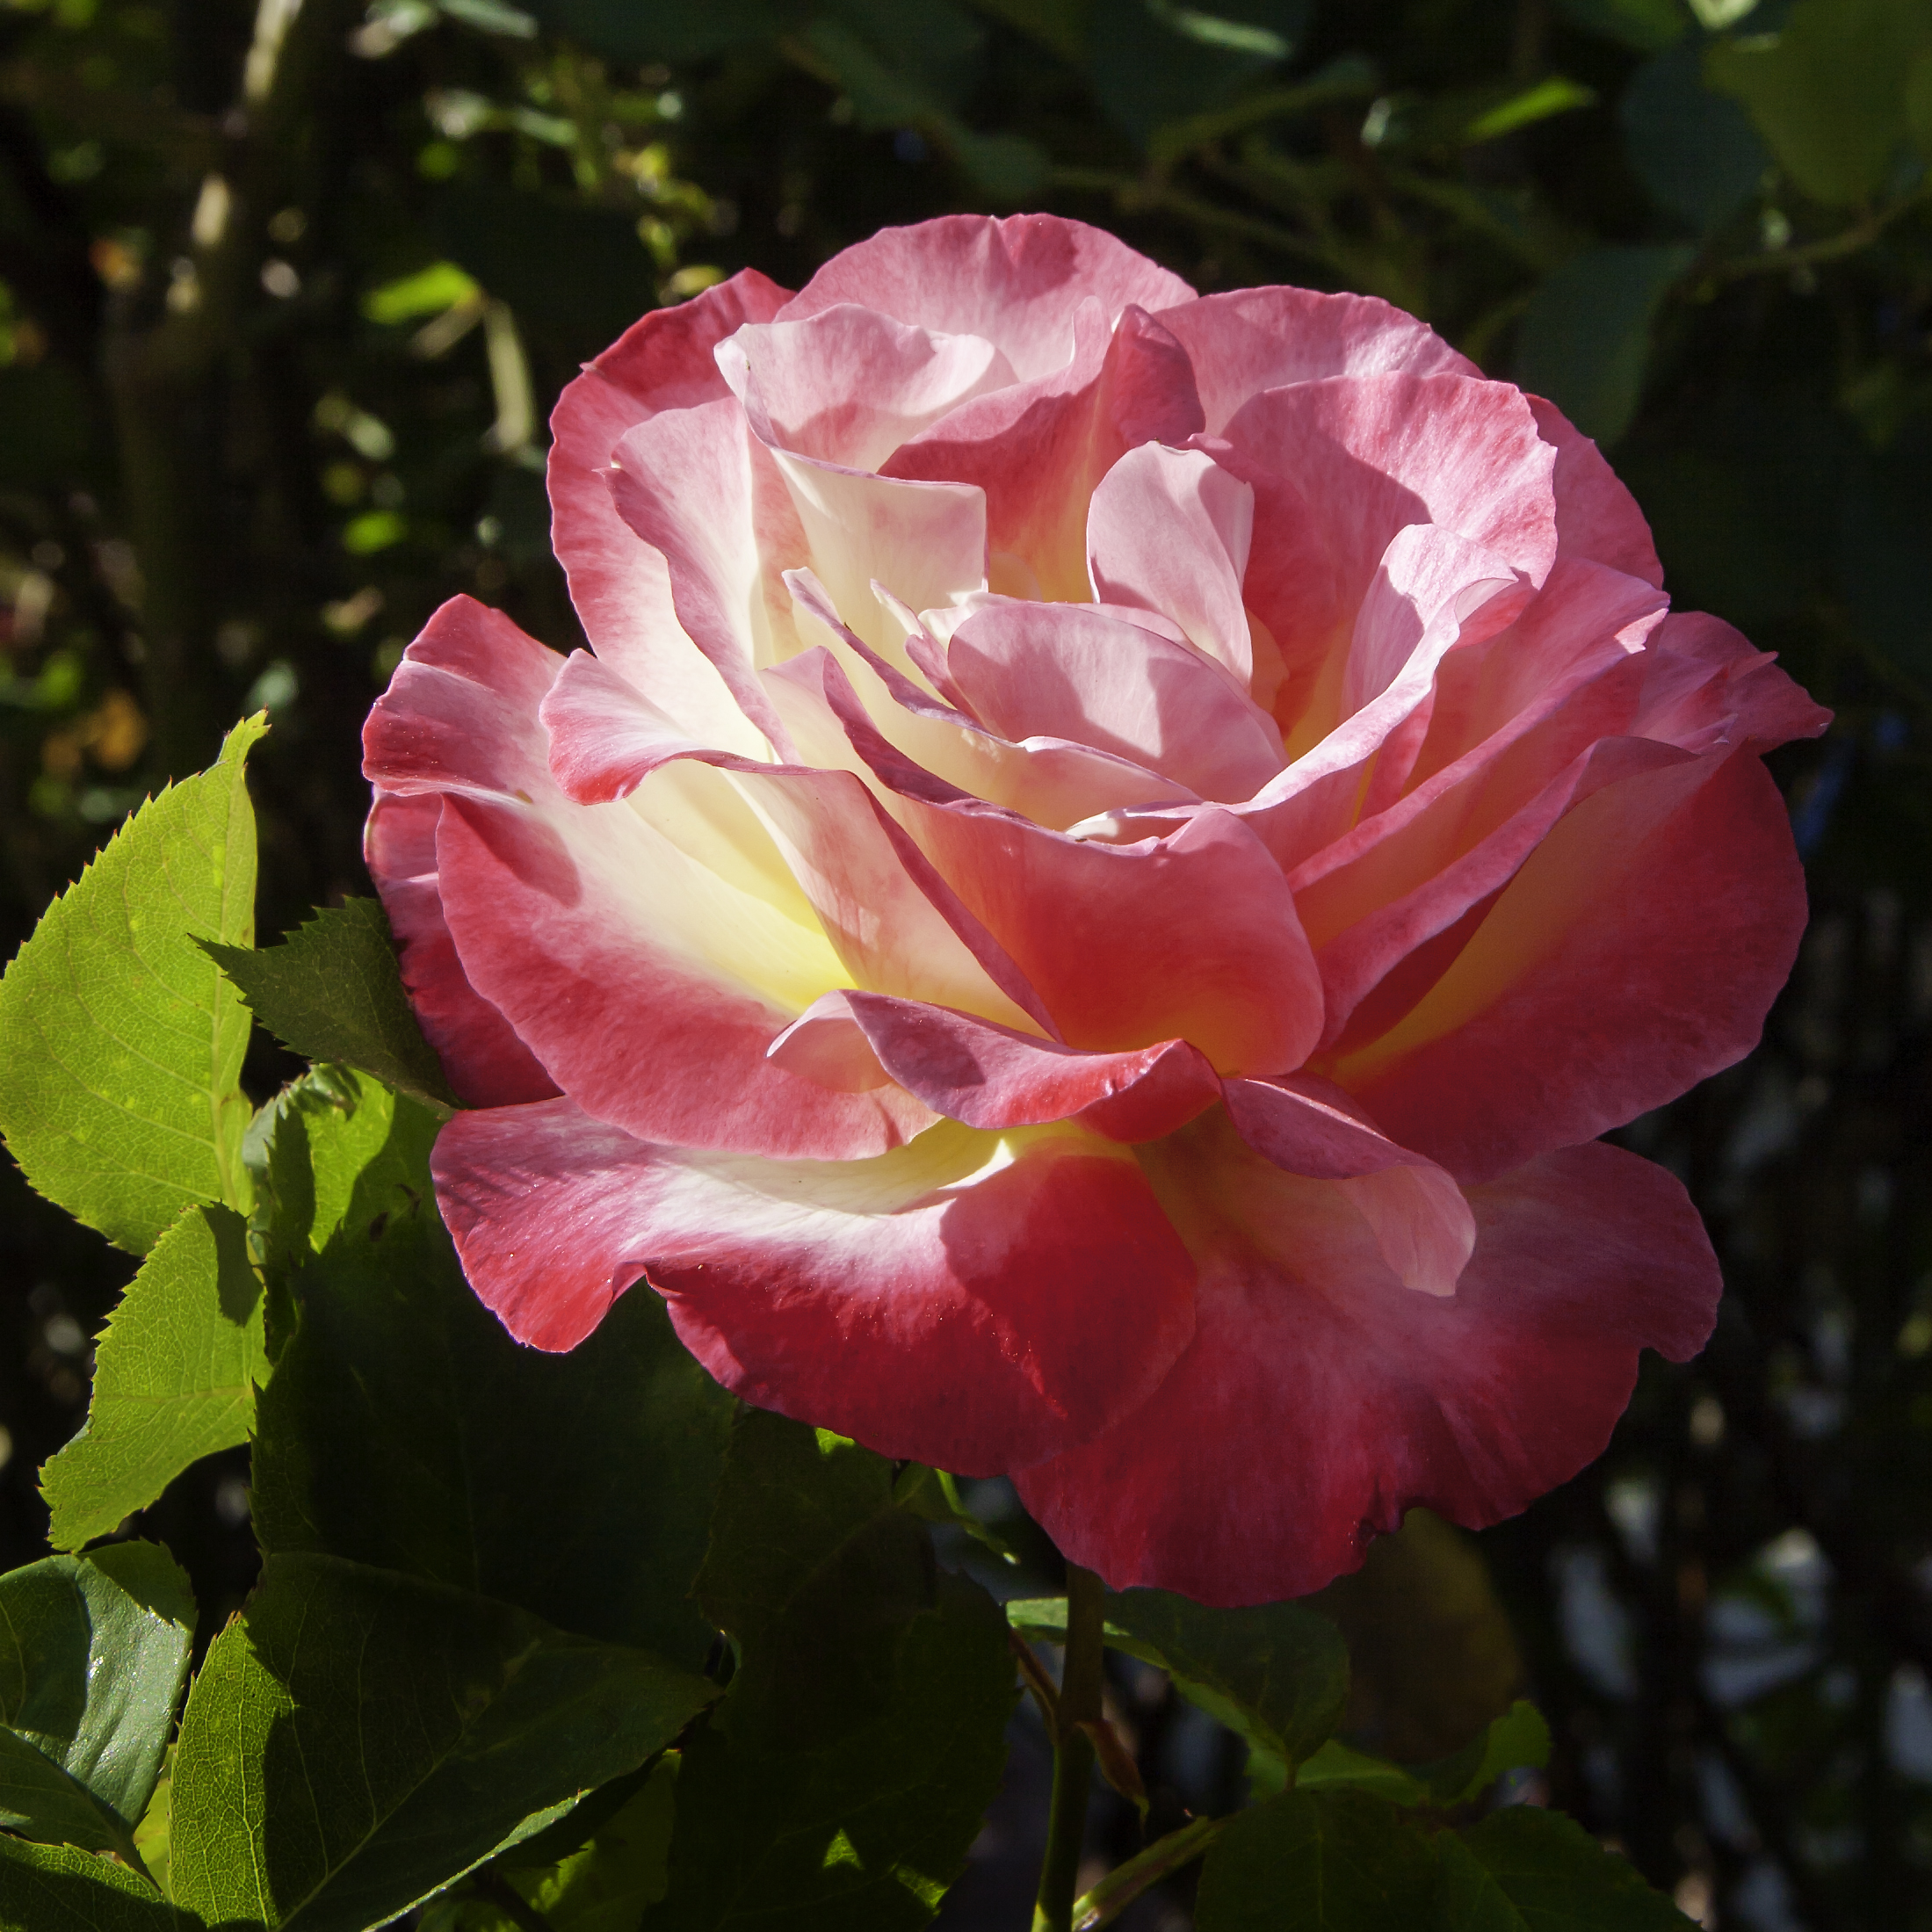
blossom, plant, flower, petal, rose, pink, flora, floribunda, silveramazingdetails, flowering plant, garden roses, rose family, annual plant, land plant, rosa centifolia, rose order